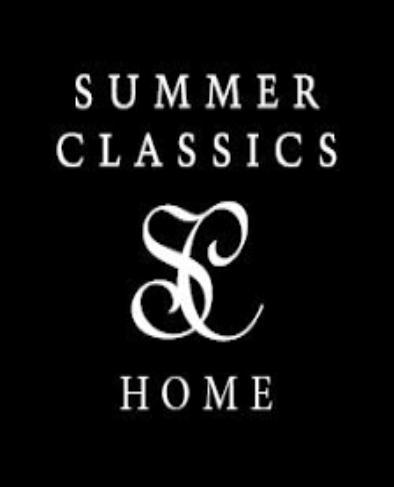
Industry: Necessities